Give Up

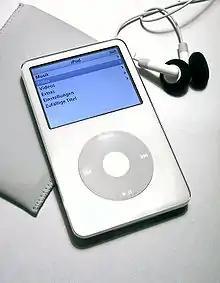
Sales of the album on the emerging iTunes Store were high. "Pictured": an iPod in 2006.

"Give Up" is considered a combination of indie rock and electronic music—dubbed by some "indietronica". MTV's Brian Wallace described the sound of the album as a collision between "moody indie rock with the manipulated samples, keyboards and beats of IDM electronica." Programmed elements are accentuated with acoustic guitars and live drums. Critics compared it to the eighties synthpop and new wave genres. Pitchfork Media's Matt LeMay and AllMusic's Heather Phares both commented on the contrasts between the "cool, clean synths" and Gibbard's vocal melodies. Nearly every synthesized element on the album uses the Kurzweil K2000RS, a sampler. The device came with bass and synthesizer presets, though Tamborello would significantly alter each preset to make it more original. His computer at the time was a Macintosh Quadra, which was not sufficiently powerful enough to record audio with. Tamborello used it as a sequencer, controlling the K2000RS with MIDI. He would program the drum patterns in the computer. He also used an Apple PowerBook G4, a small laptop computer, to record the album.